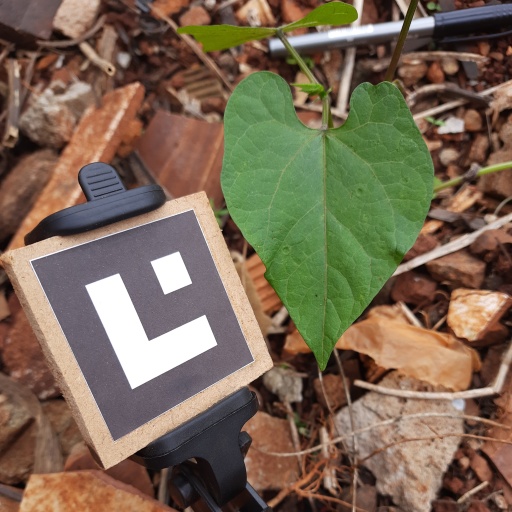
Observations: wavy surface, no eating holes, under shade